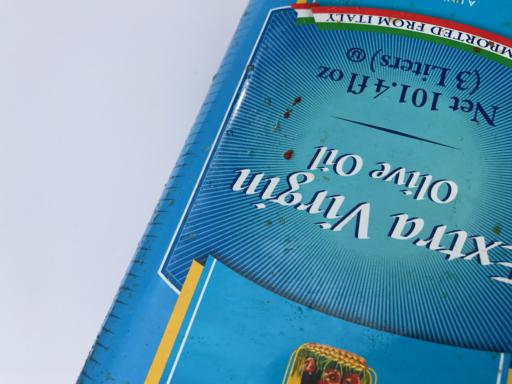
Waste category: metal